Xiangmihu station

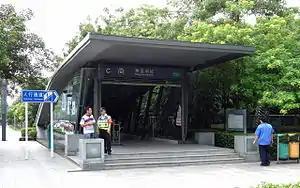
C1 Entrance of Xiangmihu station, September 2013

Xiangmihu station is a station on Line 1 of the Shenzhen Metro. It opened on September 11, 2001. It is located underground at Shennan Dadao, west of Xiangmei Lu near the entrance of Honey Lake Resort, in Futian District, Shenzhen, China. It is near Shenzhen Golf Club and Shenzhen Special Zone Press Tower.